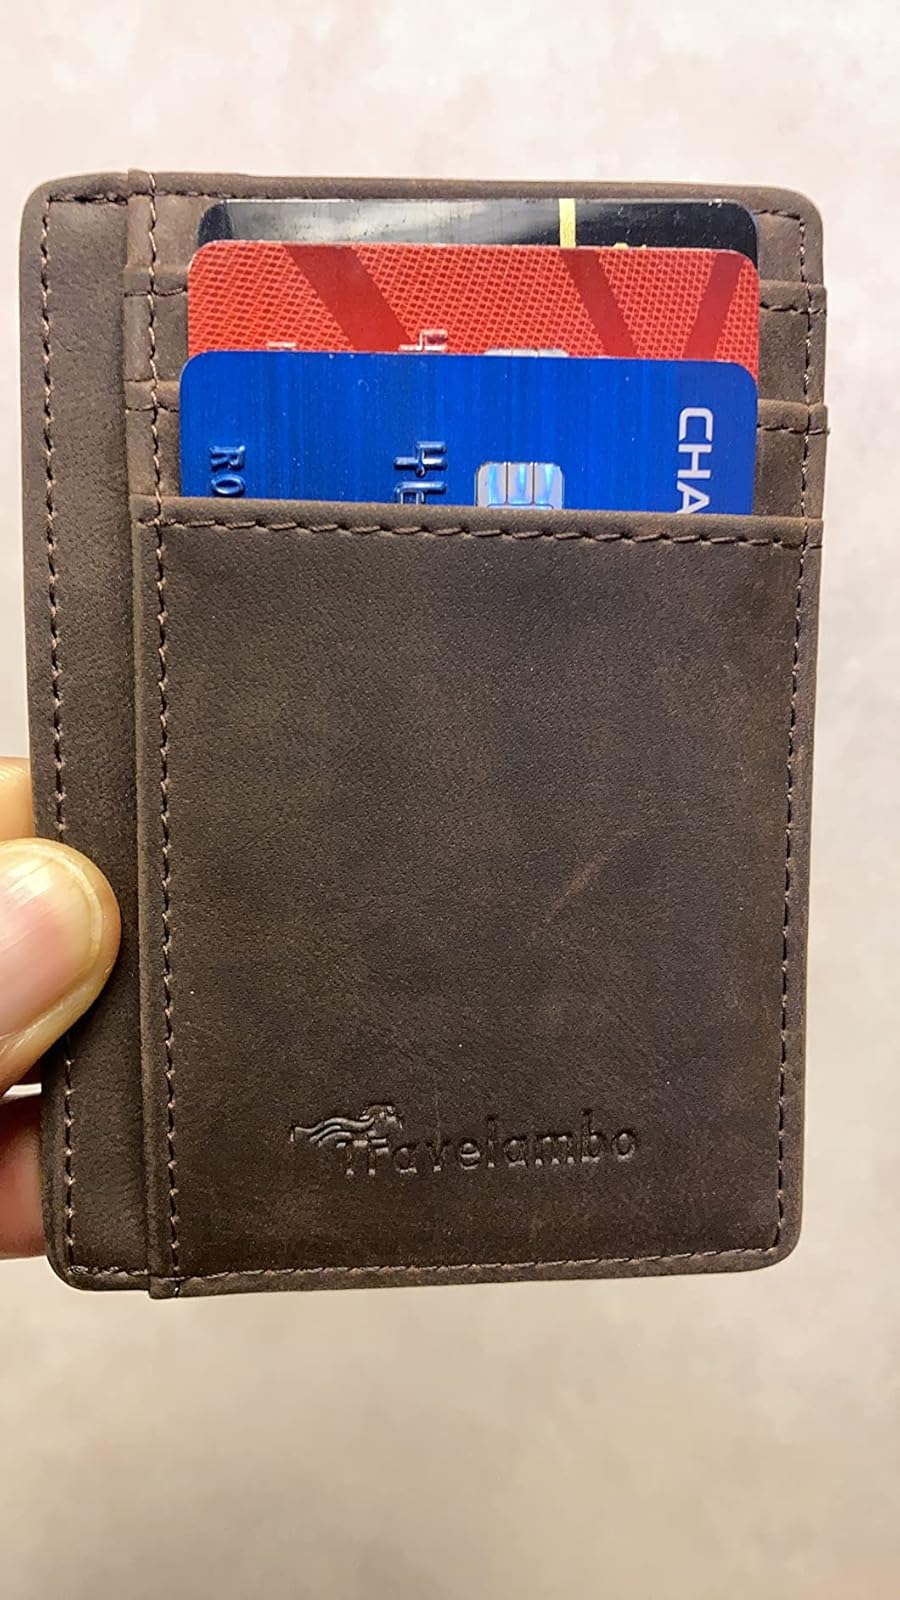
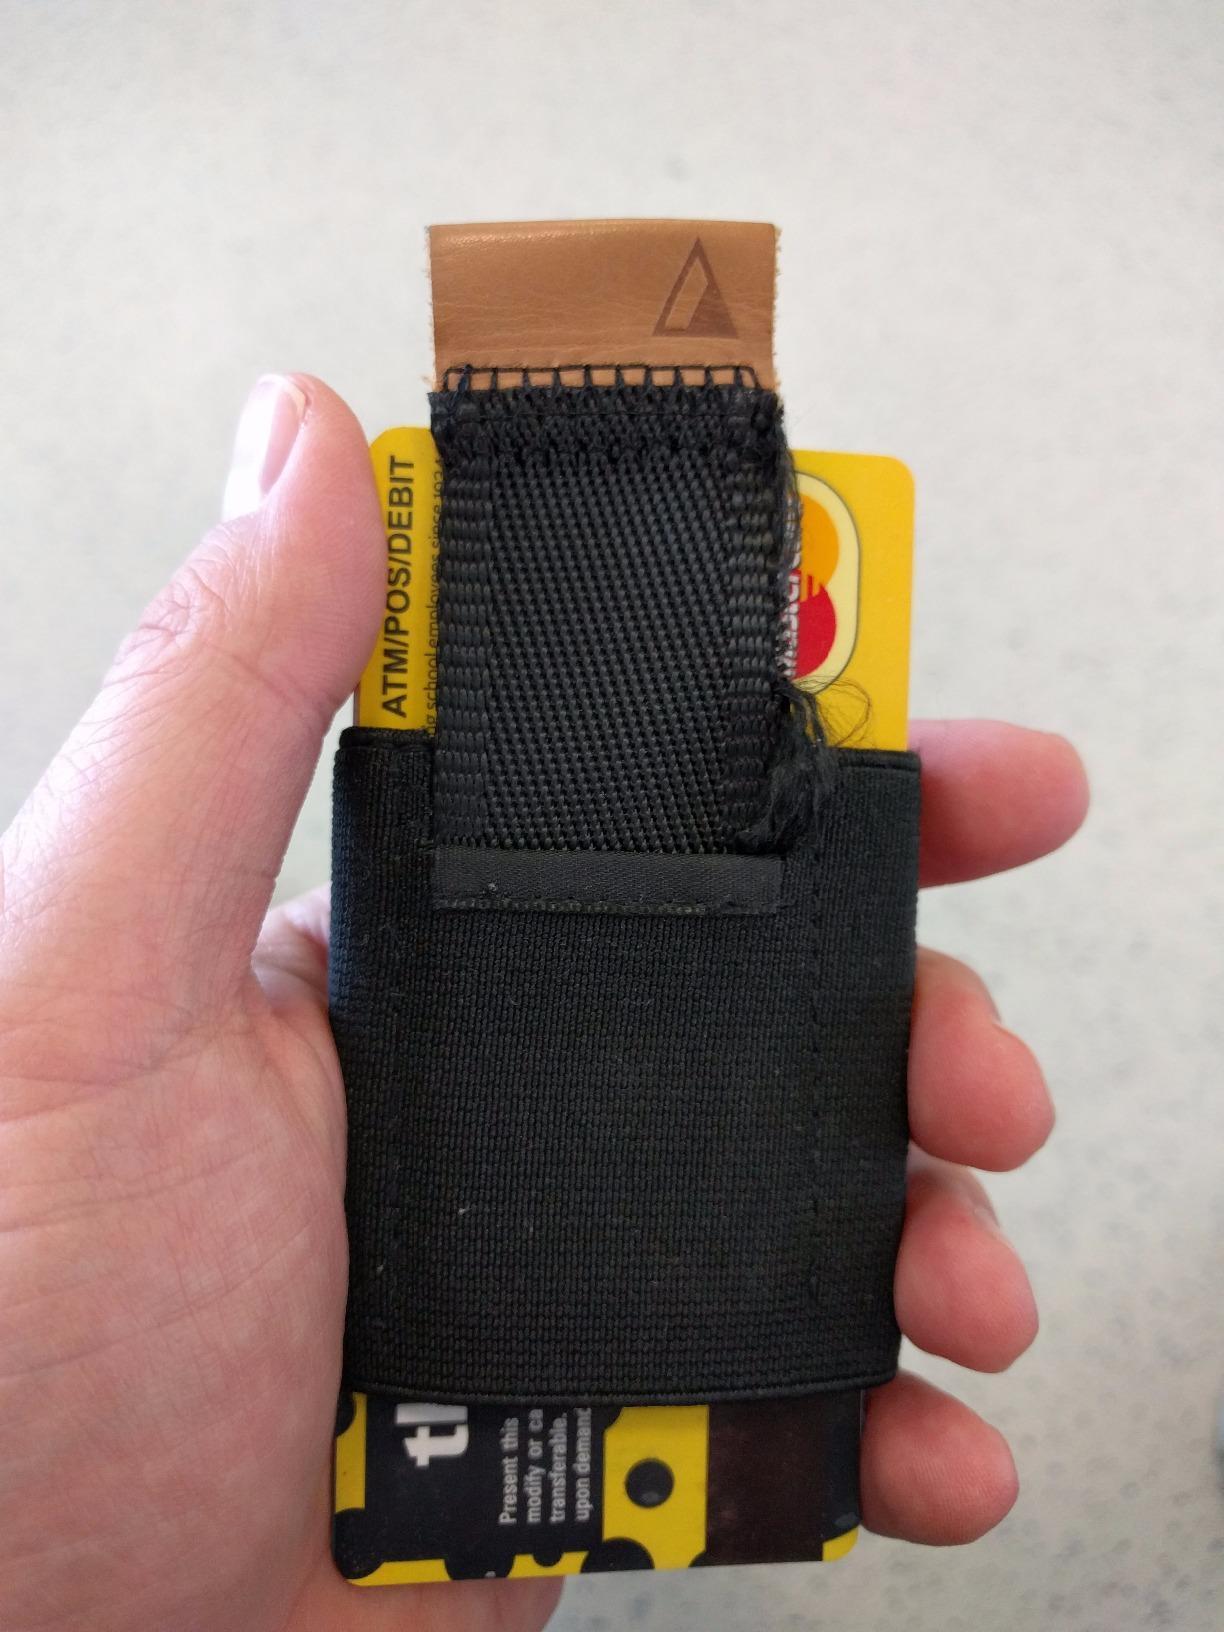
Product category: accessories_wallet
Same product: no